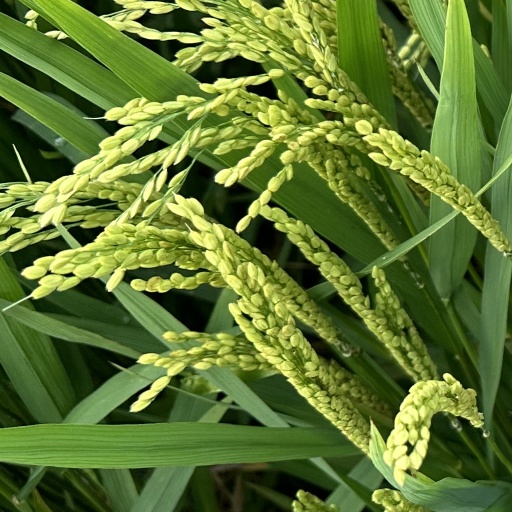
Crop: rice